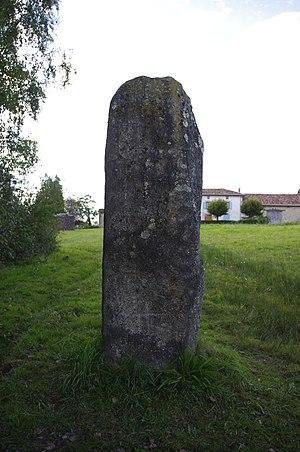
Menhir d'Arnac, à Arnac, commune de Cieux, Haute-Vienne, France
Cet article recense les monuments historiques de la Haute-Vienne, en France.